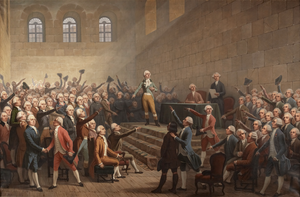
Le 21 juillet 1788, 491 représentants des Trois Ordres du Dauphiné se réunissent au Château de Vizille dans la salle du Jeu de Paume. Cette assemblée lance un appel à la nation toute entière pour définir un nouvel ordre politique.
La Réunion des états généraux du Dauphiné, également appelée Assemblée de Vizille, s'est déroulée le 21 juillet 1788 dans la salle du jeu de paume du Château de Vizille sur l'invitation de son propriétaire, l'industriel Claude Perier. Cette assemblée réunie six mois avant la convocation des États généraux de 1789 est le prélude à la Révolution française.